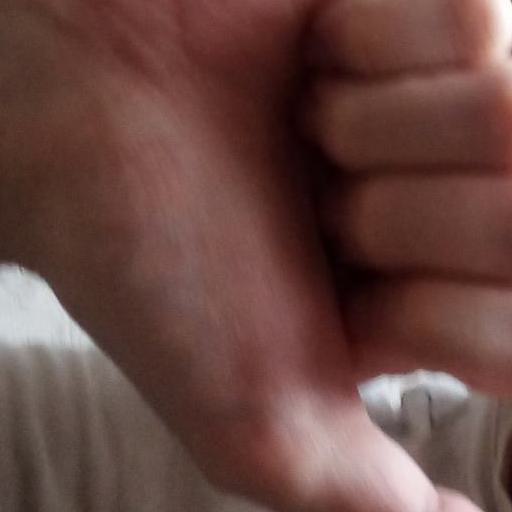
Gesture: dislike